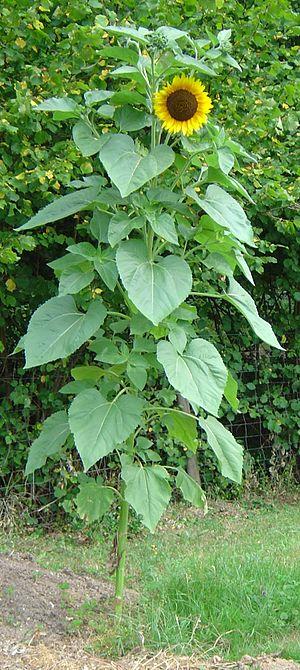
Le tournesol, ou anciennement Hélianthe ou Soleil, est une grande plante annuelle, appartenant à la famille des Astéracées, dont les fleurs sont groupées en capitules de grandes dimensions. Le genre Helianthus comprend une cinquantaine d'espèces, toutes originaires d'Amérique du Nord, dont le topinambour.
En biologie, un axe de polarité est un manque ou une absence de symétrie dans le plan d'organisation d'un organisme, par répartition différentielle des organes et des tissus. L'axe indique les 2 côtés qui ne sont pas symétriques.